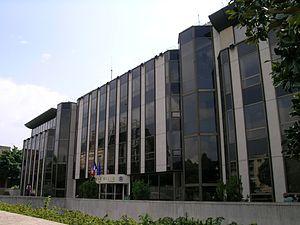
Le nouvel Hôtel de Ville de Rueil-Malmaison, Hauts-de-Seine, France.
Rueil-Malmaison est une commune française située dans le département des Hauts-de-Seine en région Île-de-France.